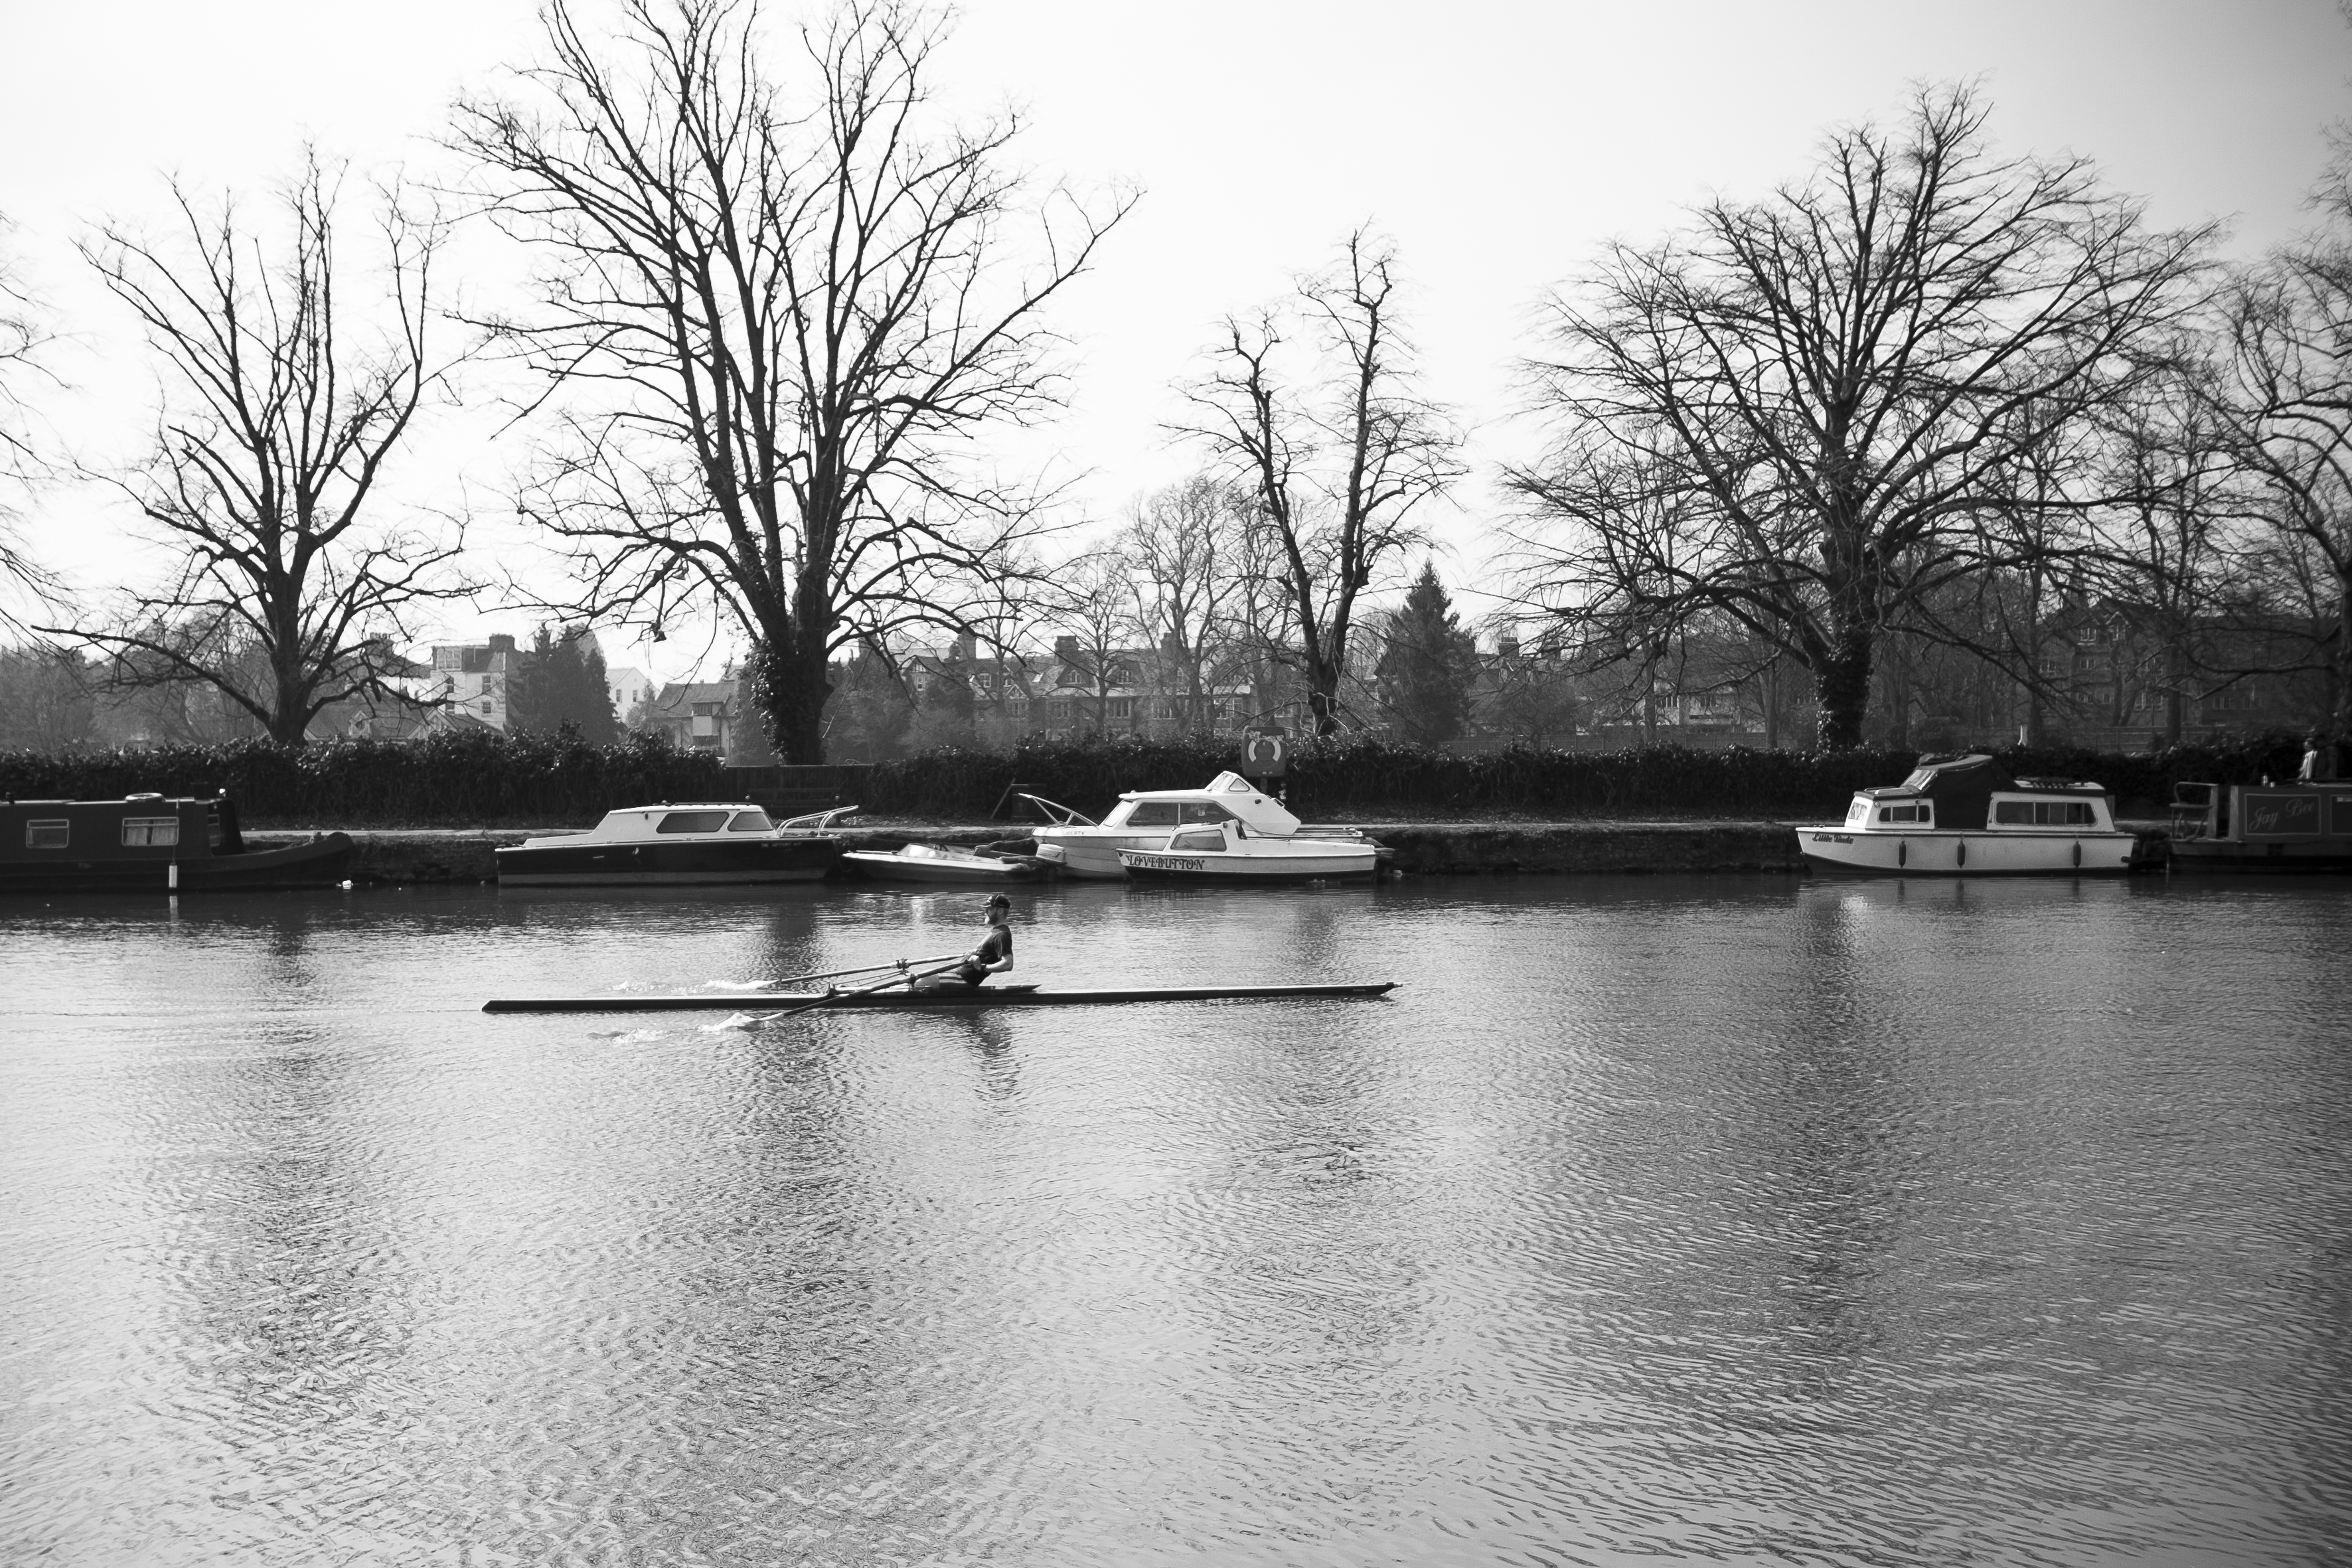
tree, water, black and white, street, lake, urban, river, travel, fujifilm, reflection, monochrome, waterway, uk, england, bw, blackandwhite, blackwhite, noiretblanc, unitedkingdom, fuji, oxford, fujixt1, fujix, monochrome photography, atmospheric phenomenon